Gran Madre di Dio, Rome

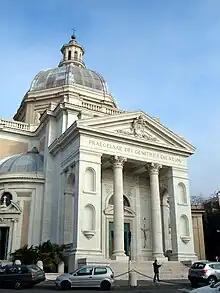
Facade

Gran Madre di Dio (Great Mother of God) is a cardinal's titular church in Rome. Its current holder is Angelo Bagnasco, Archbishop of Genoa, who was created a cardinal on 24 November 2007. The church was established as a titular church in 1965.